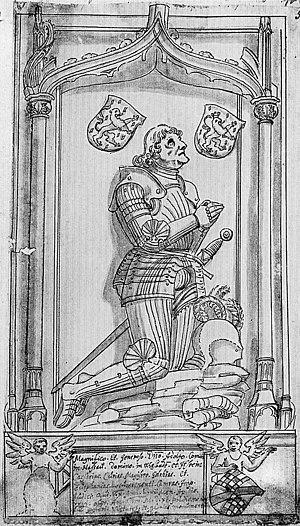
Adolphe III de Nassau, né le 10 novembre 1443, décédé le 6 juillet 1511.